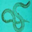
Label: worm